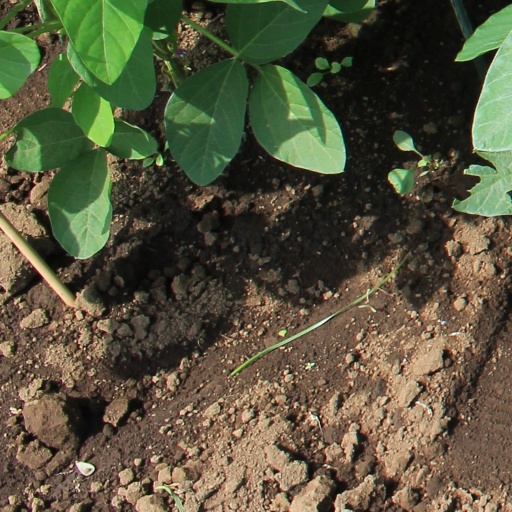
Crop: soybean